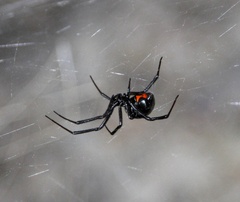
Species: Lactrodectus_hesperus